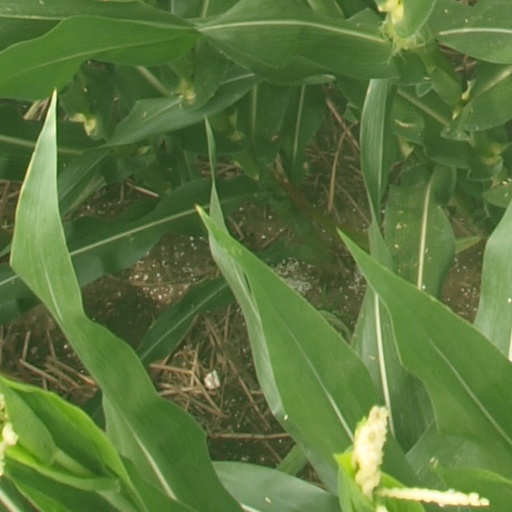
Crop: maize; corn